Antarcticoceras

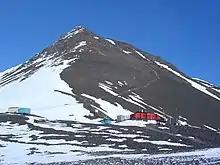
Alexander Island's Fossil Bluff, where most of its Cretaceous fossils were recovered.

"Anarcticoceras" fossils are known from marine deposits randing from 113 to 129 million years in age. "A. domeykanum" is found in the Chañarcillo Basin of northern Chile, While "A. antarcticum" is known only from the rocks of Antarctica's Alexander Island.